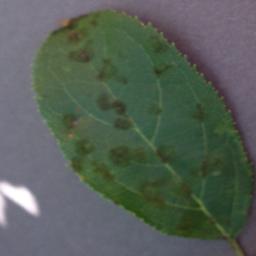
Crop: apple
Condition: scab